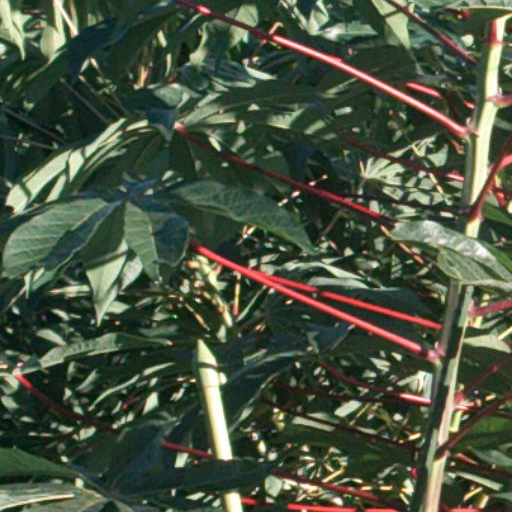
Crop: cassava